S. K. Majumdar (commodore)

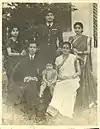
The Family in his young days - Patna, Bihar.

Majumdar was born on 7 October 1927 at Patna, Bihar, India. His parents were Shri. S. K. Majumdar, Bar-at-Law, and Smt. Jyoti Devi.